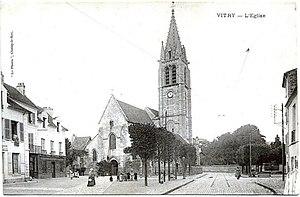
Église Saint-Germain de Vitry-sur-Seine
L'église Saint-Germain de Vitry-sur-Seine est une église paroissiale datant du XIIᵉ siècle, pour ses parties les plus anciennes, située sur la commune de Vitry-sur-Seine. Elle est située place de l'Église, à l'angle de l'avenue Paul-Vaillant-Couturier et de l'avenue de l'Abbé-Roger-Derry.